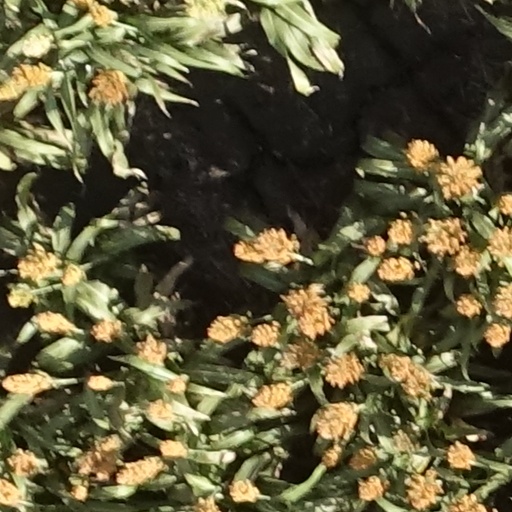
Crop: sorghum